Asveja Regional Park

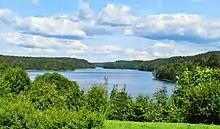
Landscape view of Lake Asveja

Asveja Regional Park, established in 1992, covers 12,208 hectares in east-central Lithuania near the town of Dubingiai. It protects a glacial landscape that includes over 30 lakes. Wetlands comprise about 8% of its territory, forests 60%, lakes 17%.